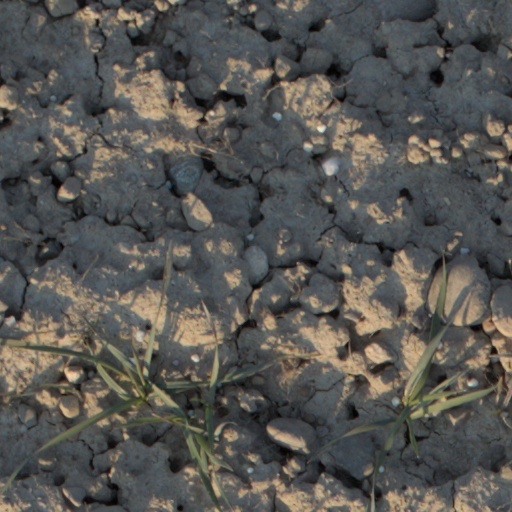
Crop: wheat